Kia K8

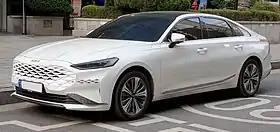
2022 K8 Hybrid (pre-facelift)

The Kia K8 is an executive car manufactured by Kia. Based on the Hyundai Grandeur, it is internally designated, ‘GL3’. Replacing the K7/Cadenza, it was released in April 2021 in South Korea.